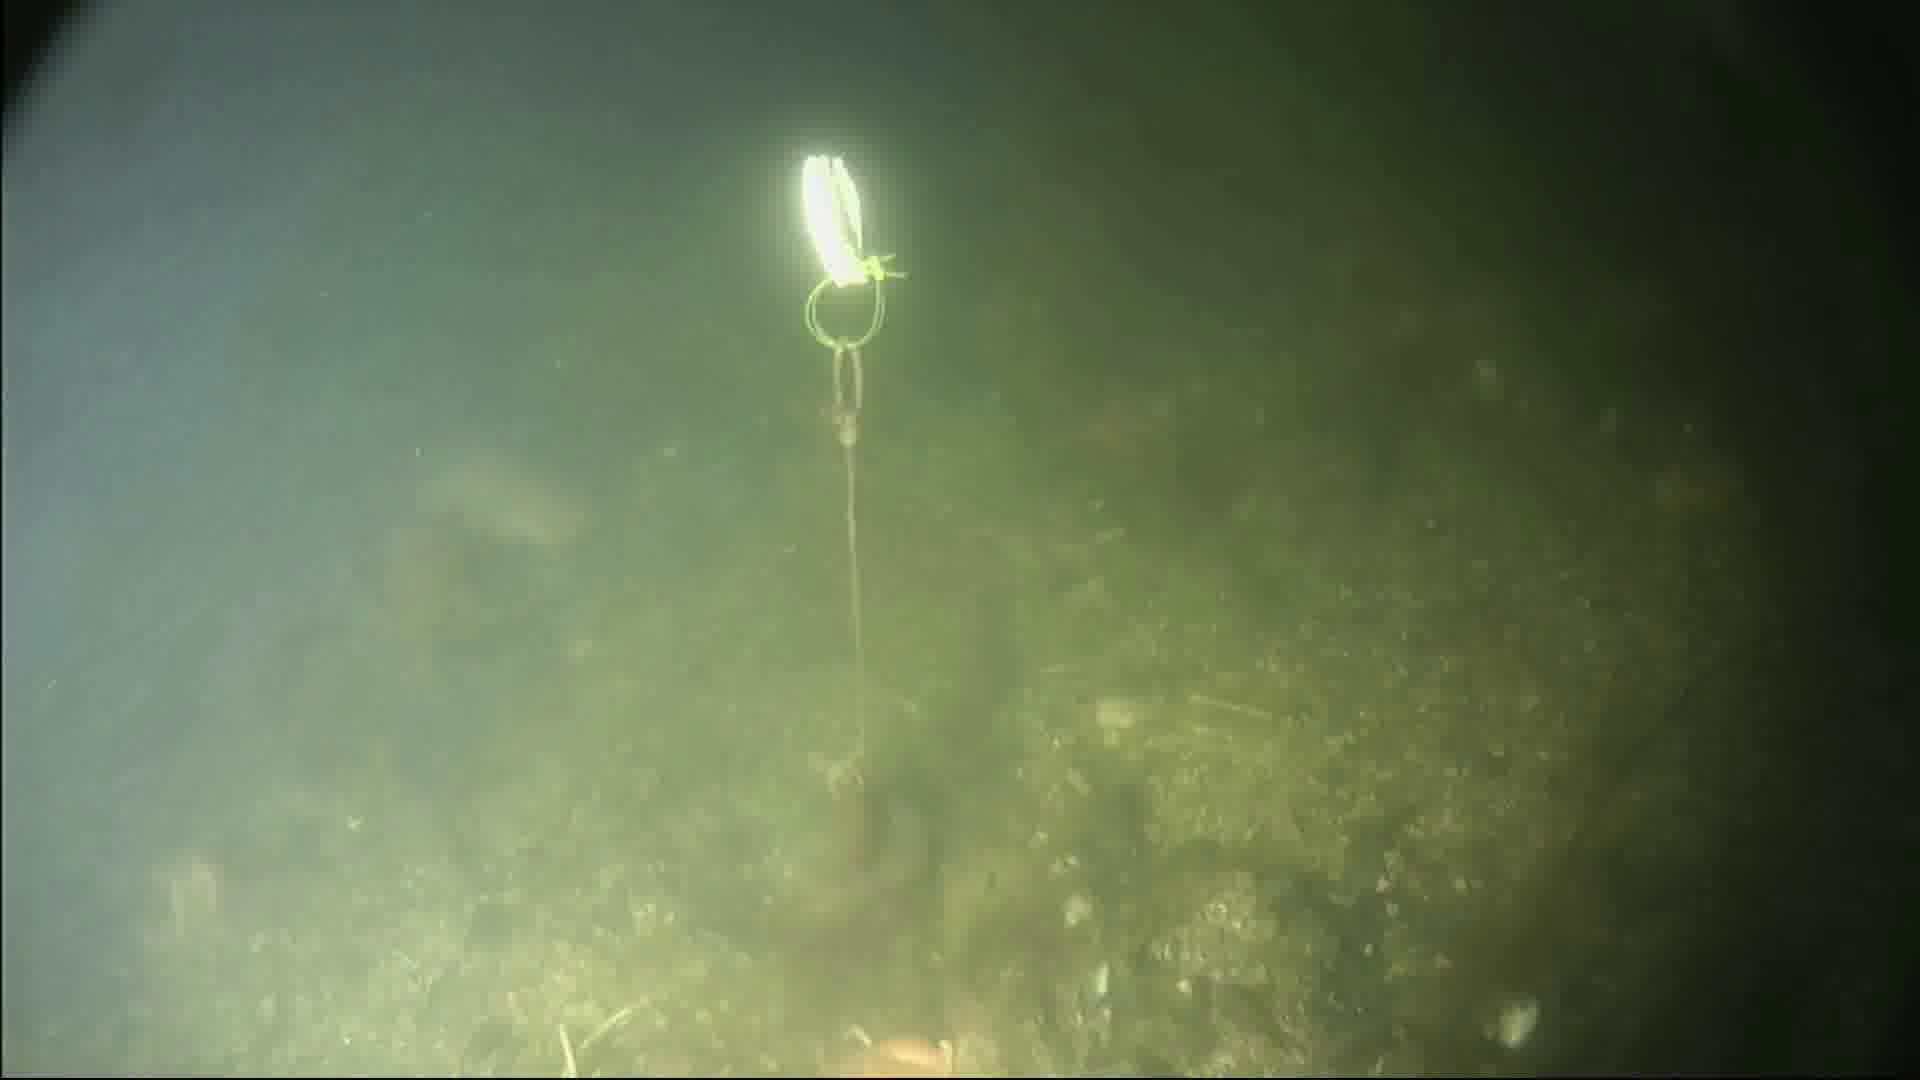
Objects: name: fish
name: starfish